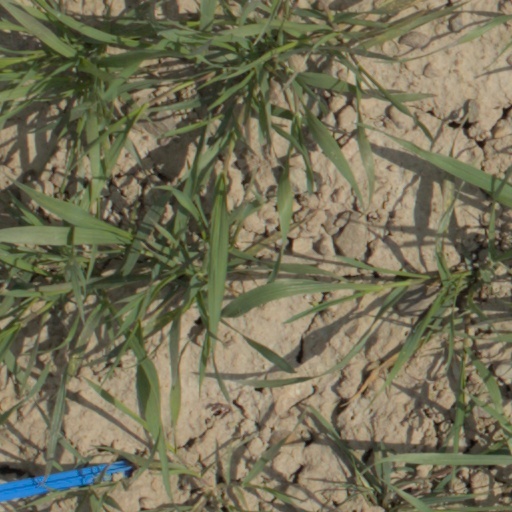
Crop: wheat